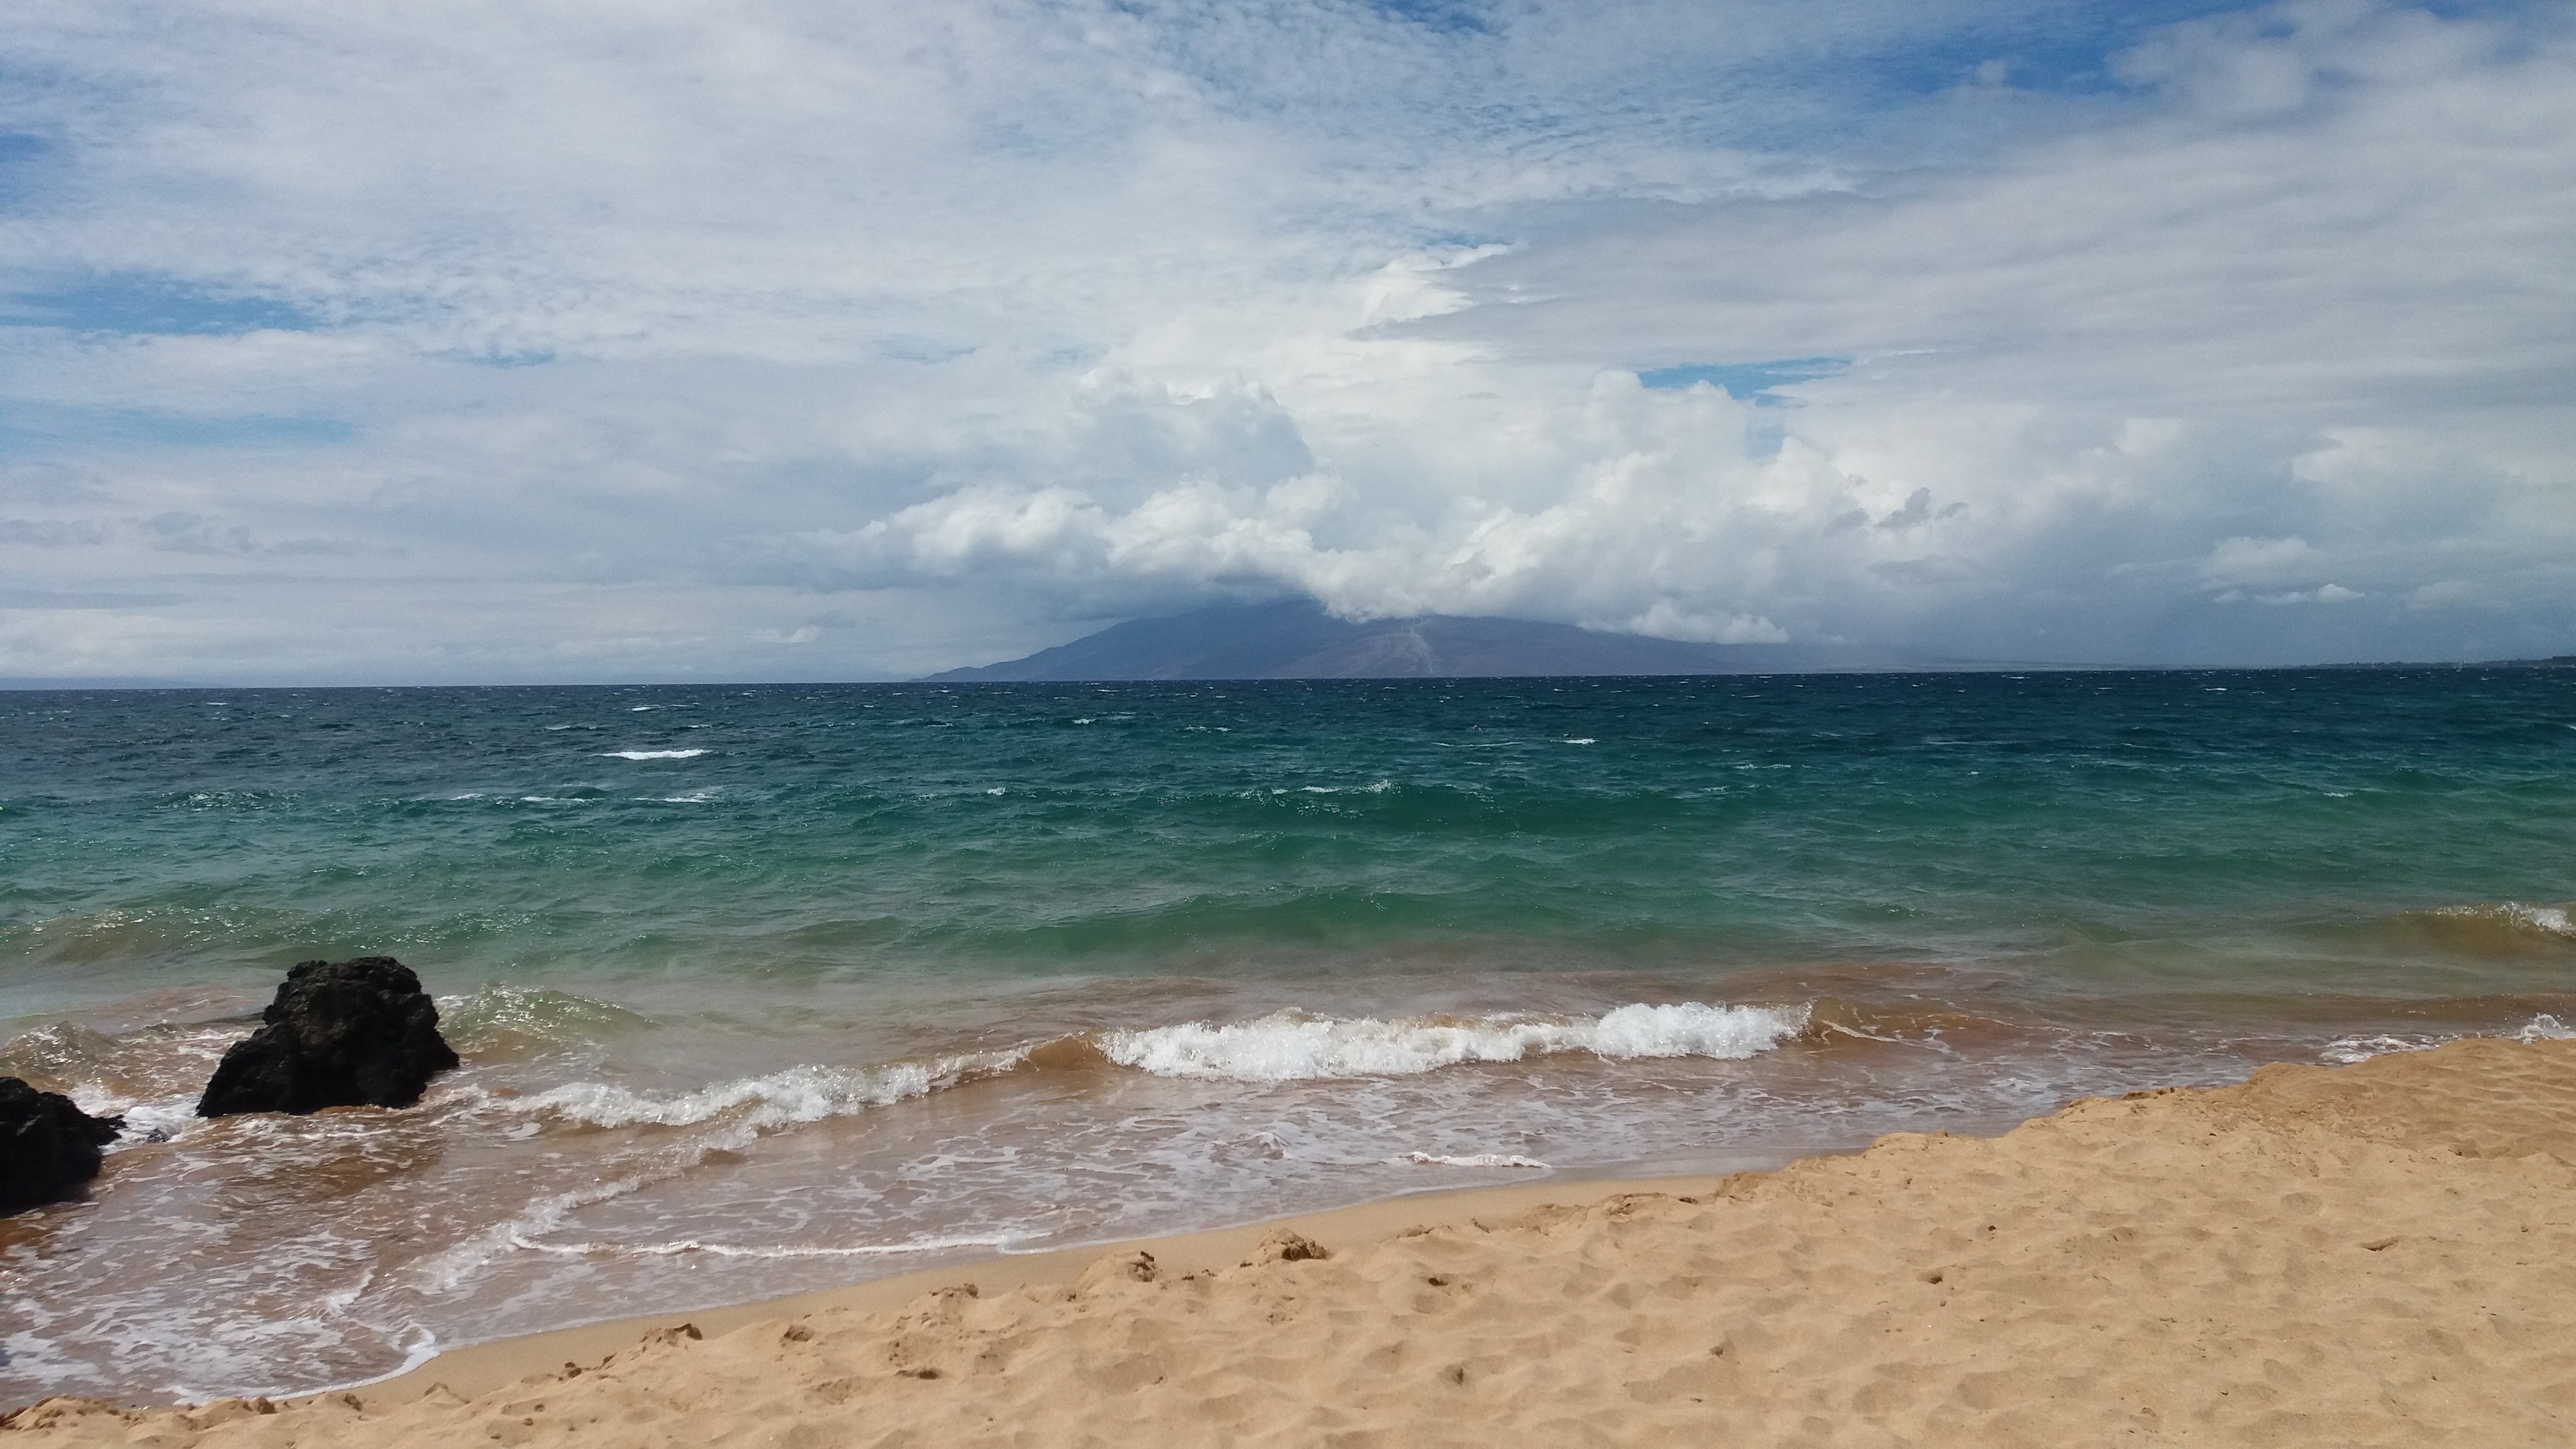
beach, sea, coast, sand, rock, ocean, horizon, cloud, sky, shore, wave, vacation, bay, hawaii, material, body of water, cape, beautiful beach, wind wave